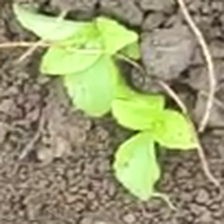
Weed species: Kena_(Commplina_benghalensio)